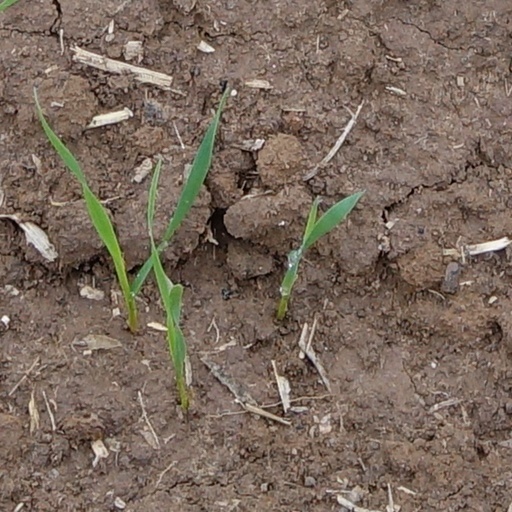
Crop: wheat